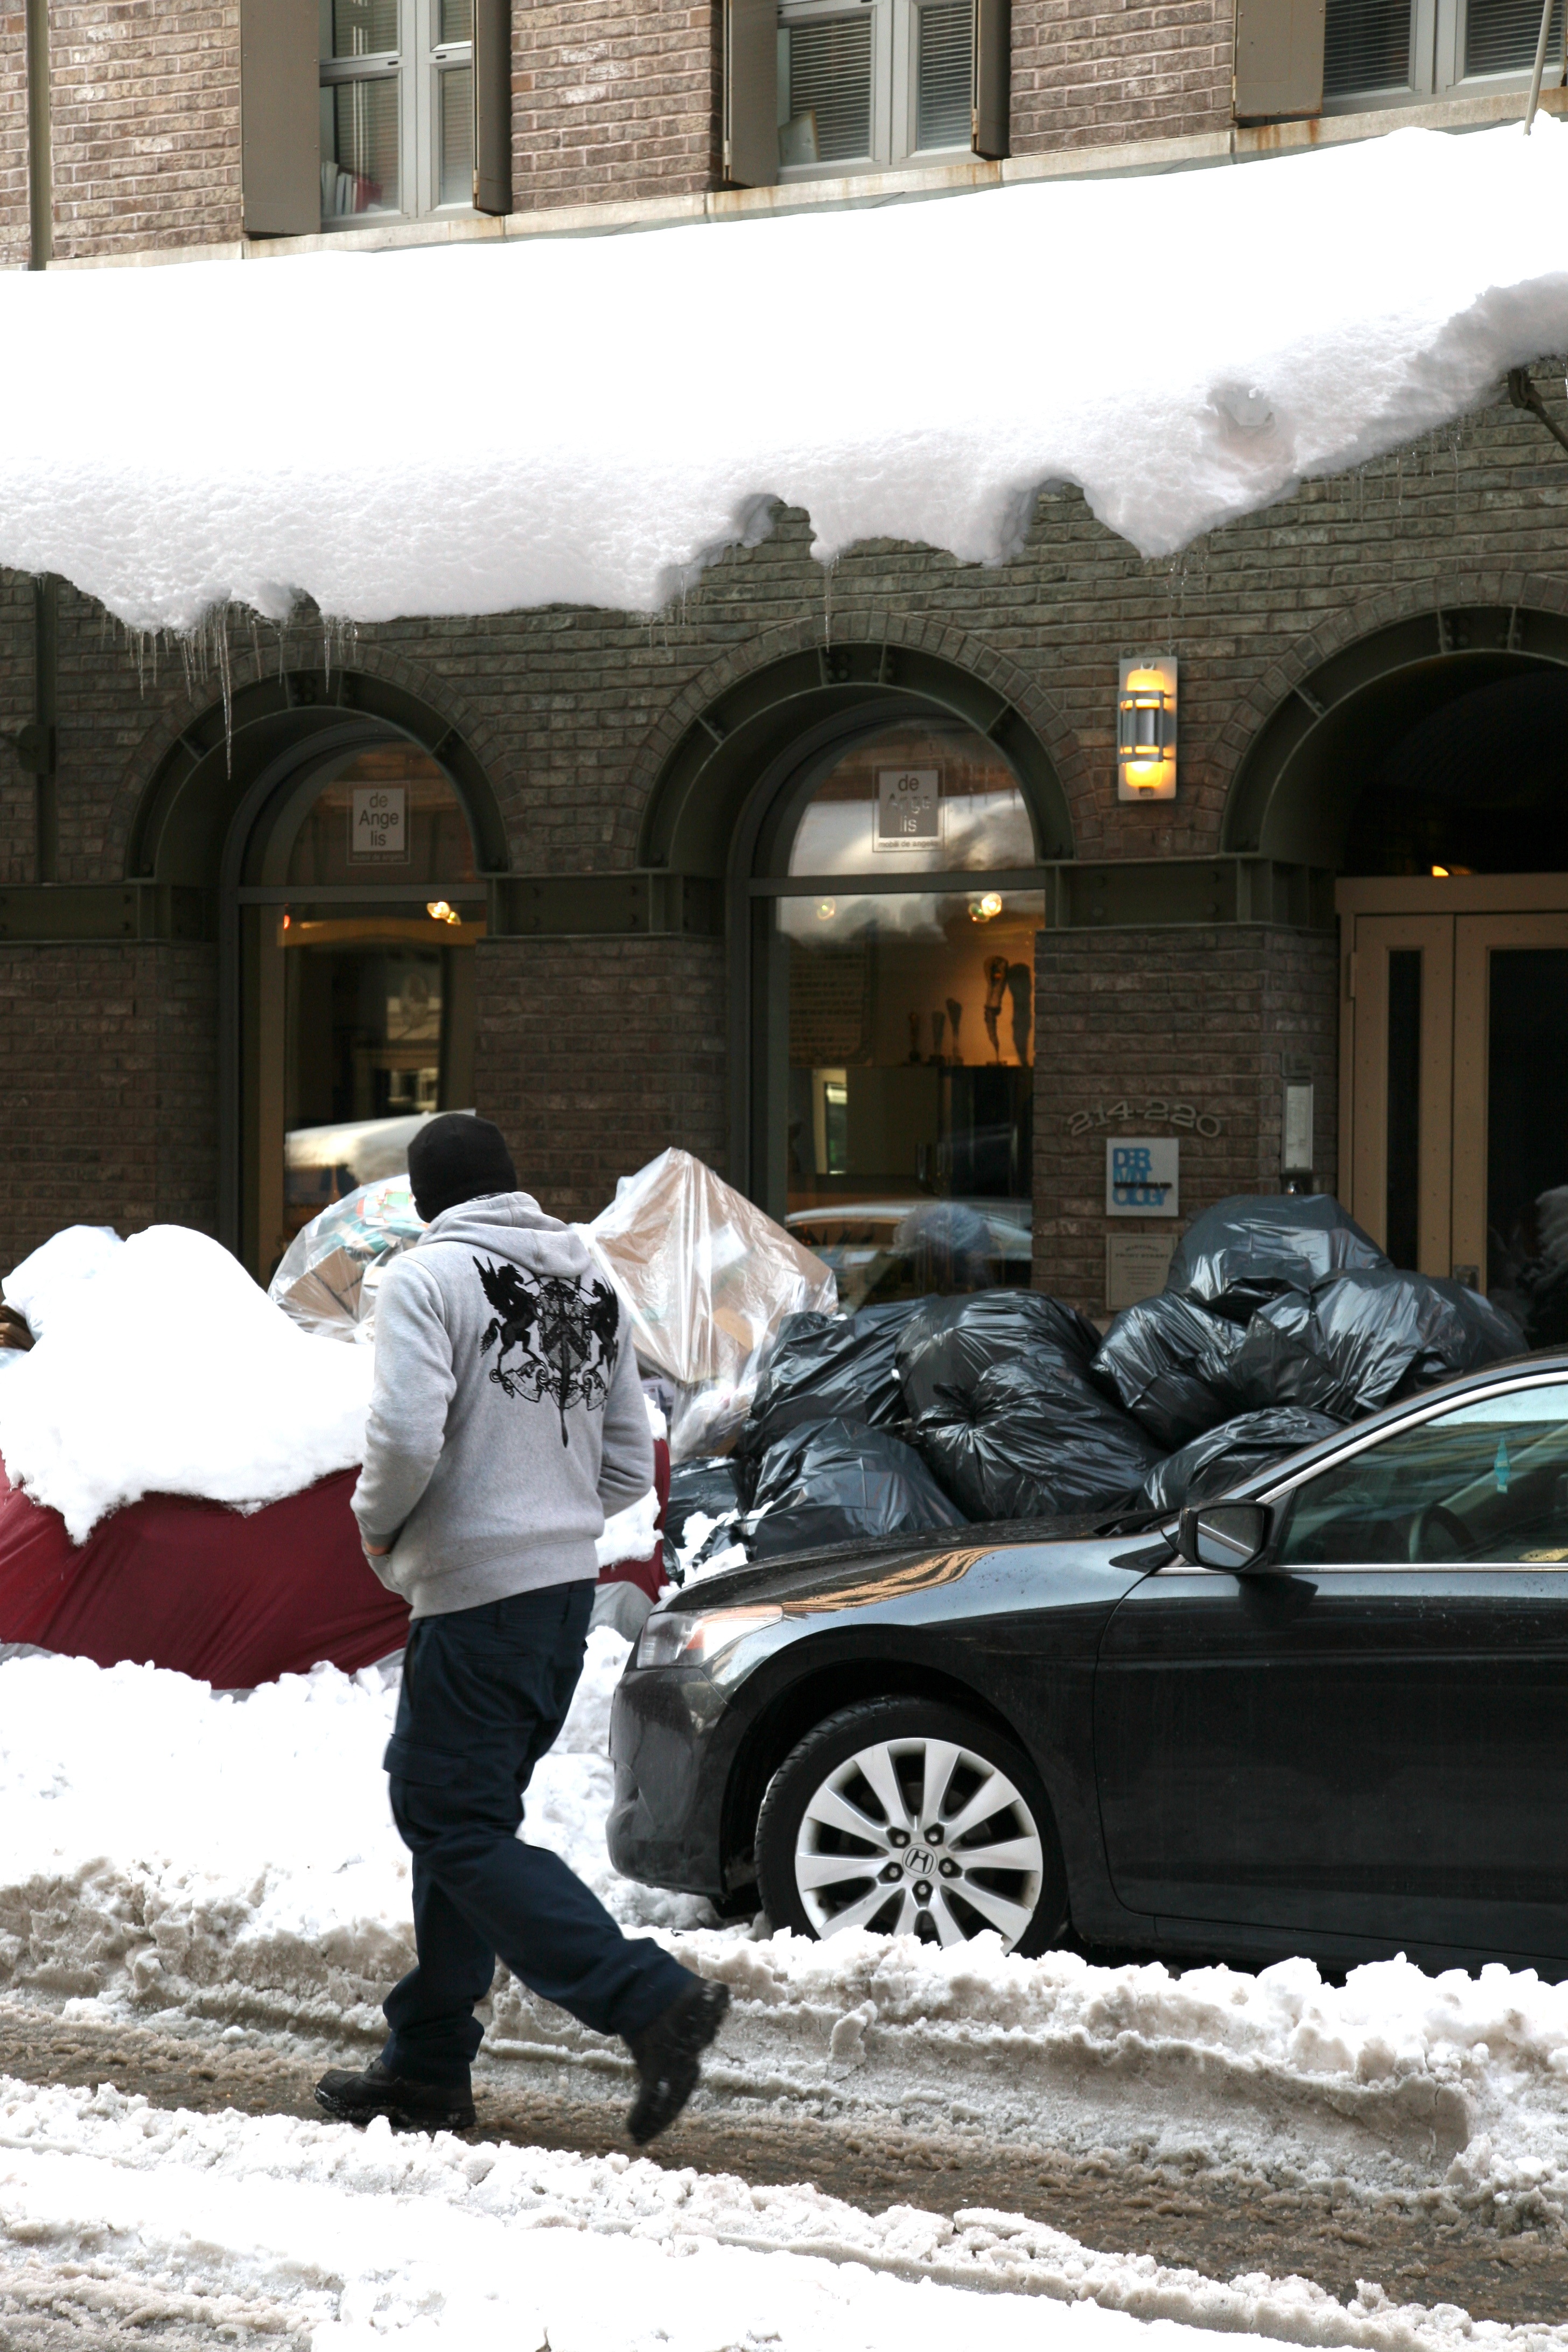
snow, winter, street, car, vehicle, nyc, weather, newyork, newyorkcity, ny, seaport